Muessel-Drewry Brewery

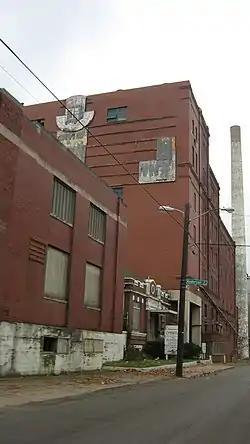
Muessel-Drewry's Brewery, November 2013

Muessel-Drewry Brewery is a historic brewery complex and National historic district located off the crossroads of Portage Road and Elwood Avenue in South Bend, St. Joseph County, Indiana. It originally encompassed seven contributing buildings and two contributing structures, listed as a series of grain silos as one structure and a smoke stack as the other. It developed between about 1865 and 1949, and consists of a mix of industrial buildings that are made of period brick from their respective era, as well as pole barn outbuildings and a series of grain silos and a large smoke stack. The buildings are associated with Christopher Muessel, a German immigrant, who was known for his forward thought in developing brewing technology and processes, and what later became Muessel Brewing Company, ran by Muessel's kin upon his passing until going out of business in 1933 as a product of not being able to survive as a non-alcoholic beverage company in the prohibition era in the United States. The Muessel family was a significant contributor to the growth of what is now known as District 2 in South Bend. In addition to the hundreds of homes that provided housing for staff, the family also contributed the largest park in the area, as well as a local school, both of which are still in existence today, Muessel Grove Park and Muessel Elementary School. The family also was a local sponsor of South Bend's professional football team, the Muessel Brewers, which was coach by football legend and local hero Knute Rockne to an undefeated season while Rockne had an all-star senior year as Captain of the Football team at neighboring University of Notre Dame.